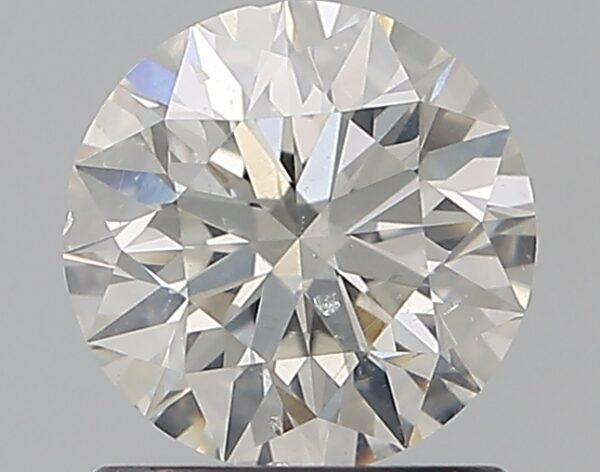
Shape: round
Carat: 1
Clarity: SI1
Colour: H
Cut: EX
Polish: EX
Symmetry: EX
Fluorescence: N
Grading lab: GIA
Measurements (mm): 6.39 x 6.4 x 4.01